Burkinabe cuisine

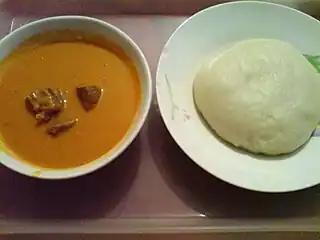
A plate of "foufou" (right) accompanied with peanut soup

Restaurants generally serve Burkinabe dishes alongside those of neighbouring countries. Foreign dishes include a fish or meat stew called "kédjénou" from Côte d'Ivoire and "poulet yassa", a chicken stew with lemon and onions, from Senegal.